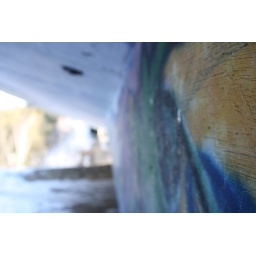
This is under the quarry bridge ( highway 7) some very cool artwork down there.